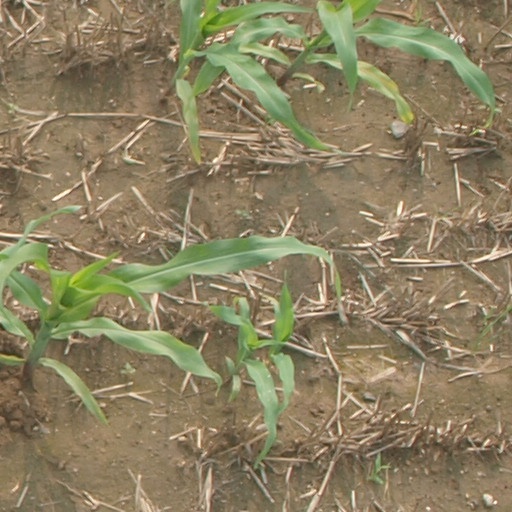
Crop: maize; corn